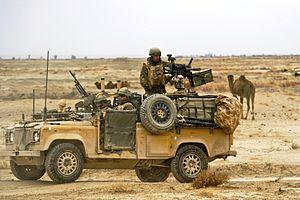
Le Royal Air Force Regiment fait partie de la Royal Air Force et fonctionne comme un corps d'armée spécialisé, fondé par un ordre royal en 1942. Le Corps s'acquitte des tâches de soldat liées à l'apport de la puissance aérienne. Les opérations d’évacuation des non-combattants, la récupération des pilotes tombés au combat et la défense en profondeur des aérodromes par des patrouilles dans une vaste zone d’opérations en dehors des aérodromes dans des environnements hostiles. En outre, le régiment de la RAF fournit des Joint Terminal Attack Controllers à l’armée britannique et aux Royal Marines, ainsi qu’un contingent de la taille d’un peloton auprès du groupe de soutien des forces spéciales.